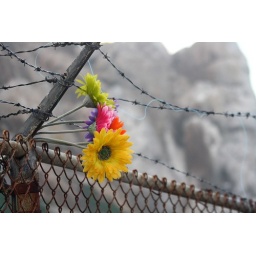
Fake flowers stuck to a fence by Morro Rock.